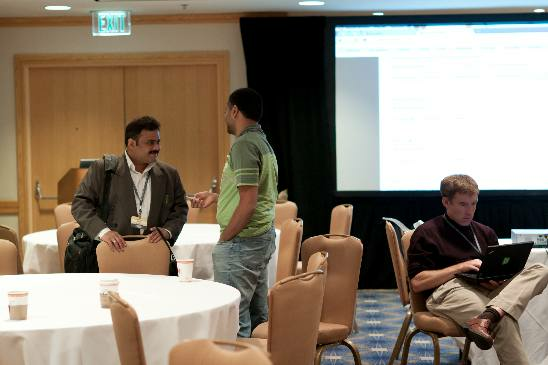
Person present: Yes